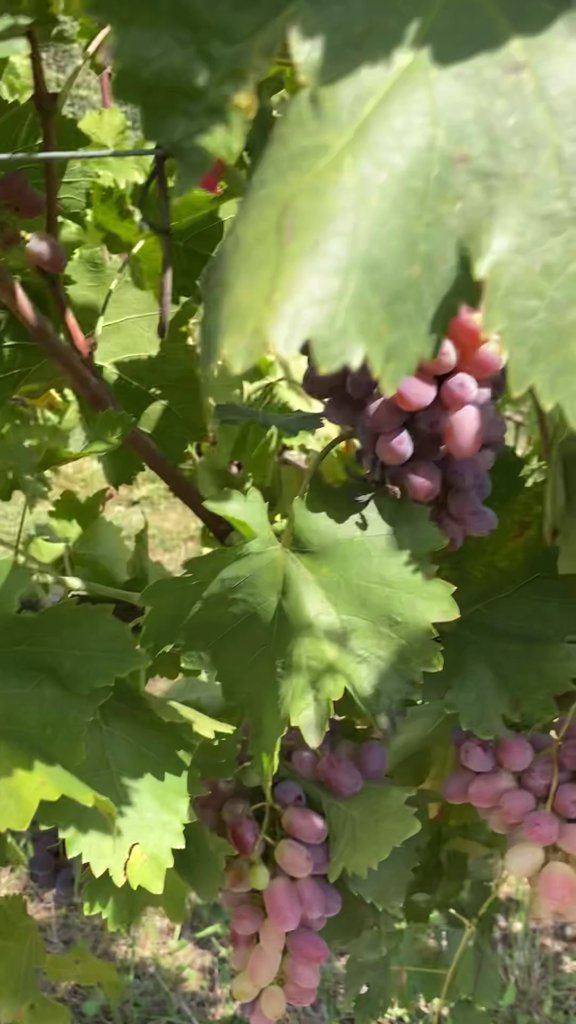
Berries visible: 77
Grape clusters: 5